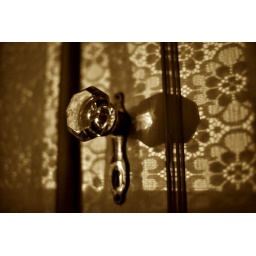
The bathroom door in our room at The Andrews Hotel in San Francisco.